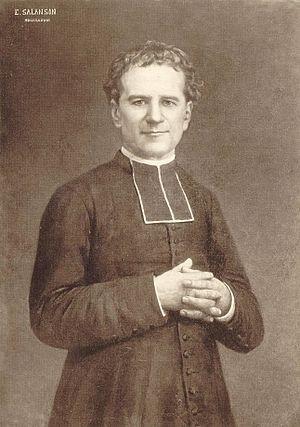
Portrait de Jean Bosco
Eugénie Alexandrine Marie Salanson est une artiste peintre française, née à Albert le 15 décembre 1836 et morte à Saint-Pair-sur-Mer le 23 juillet 1912.